Michael J. Fox

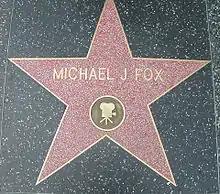
Fox's star on the Hollywood Walk of Fame for Motion Picture – 7021 Hollywood Blvd.

Fox met his wife, Tracy Pollan, when she played the role of his girlfriend, Ellen, on "Family Ties". They were married on July 16, 1988, at West Mountain Inn in Arlington, Vermont. The couple have four children: one son and three daughters. Shortly before the couple's marriage, Fox purchased an estate named Lottery Hill Farm in South Woodstock, Vermont, which he listed in 2012. In 1997, Fox purchased an apartment on Fifth Avenue within the Manhattan neighbourhood of Upper East Side, where he and his family lived primarily until 2020. The same year, Fox and Pollan built an estate in Sharon, Connecticut, which he listed in 2016. In 2007, Fox purchased a house in Quogue, New York, where he and his family lived part-time and spent the early months of the COVID-19 pandemic. In 2021, Fox sold the house and moved to Santa Barbara, California, with his family; they took up residence in Malibu several months later.